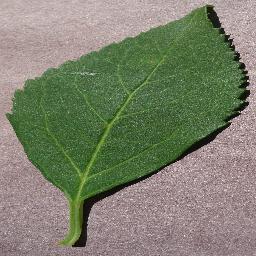
Label: Cherry___healthy